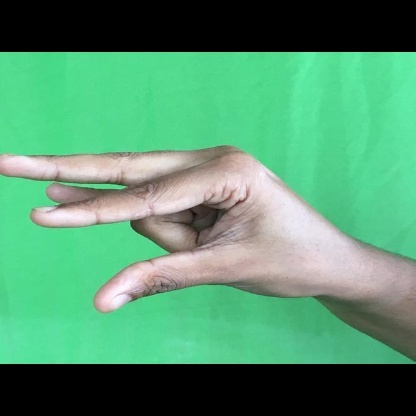
Mudra: Kangulam